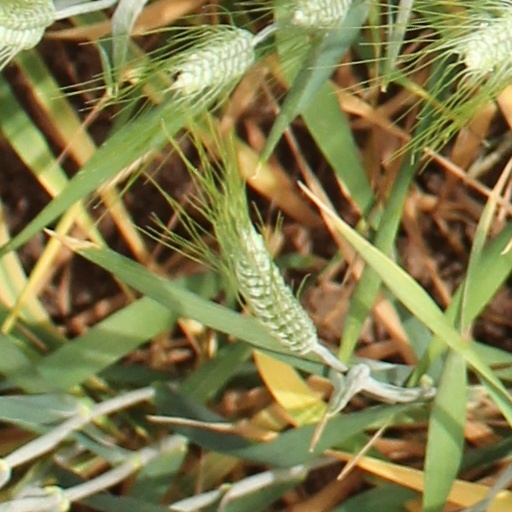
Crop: wheat